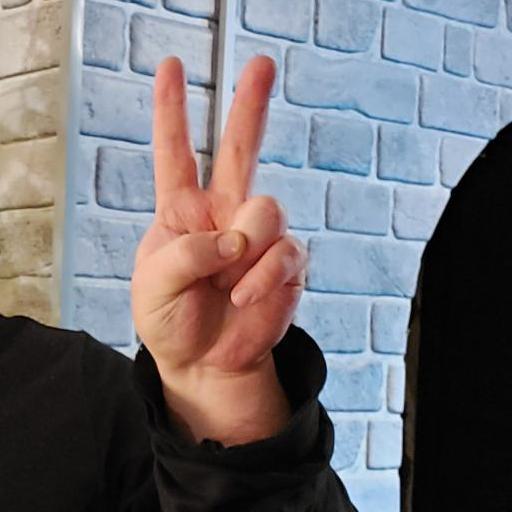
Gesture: peace